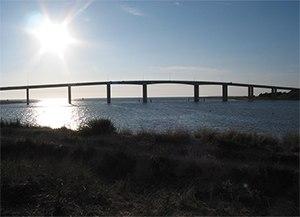
Ceci est le pont routier reliant Fromentine (un bourg faisant partie de la commune de w:La-Barre-de-Monts sur le continent) à Barbâtre (sur l’Île de Noirmoutier). Sur la droite du site, vous pouvez voir la pointe sud-est de l’île (lieu-dit appelée La Fosse). Date of absorption: 06th August 2004 Source: self-photographed. Photographer: de:Benutzer:Carsten Sohn
La première étape du Tour de France 2005 s'est déroulée le 2 juillet 2005 en contre-la-montre entre Fromentine et l'île de Noirmoutier sur une distance de 19 km. C'est une distance atypique pour un tour de France et a fortiori pour une première étape, car cette étape n'est pas considérée comme un prologue mais comme un vrai contre-la-montre sur une distance réduite. Elle a été remportée par l'Américain David Zabriskie qui prend ce jour-là par la même occasion le maillot jaune. Il devance de 2 secondes son compatriote Lance Armstrong. À noter que ce dernier a rattrapé Jan Ullrich parti une minute avant lui et a pris une importante avance, supérieure à la minute, sur ses principaux rivaux. Il impose dès cette première étape son empreinte et démontre son envie d'accrocher un septième Tour de France à son palmarès. Zabriskie est déclassé en 2012, après avoir avoué s'être dopé.